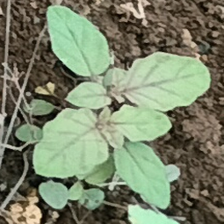
Weed species: Punarnava _(Boerhaavia diffusa)